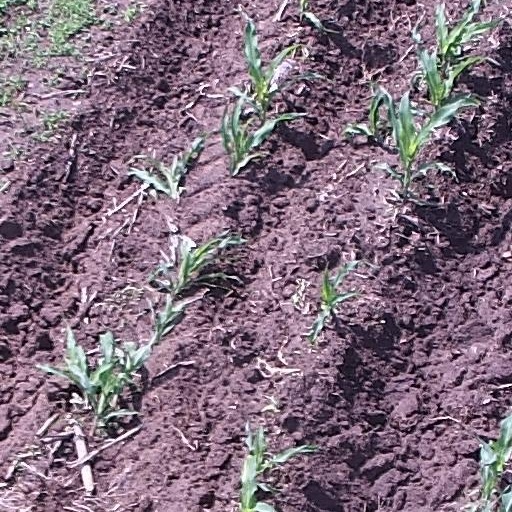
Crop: maize; corn